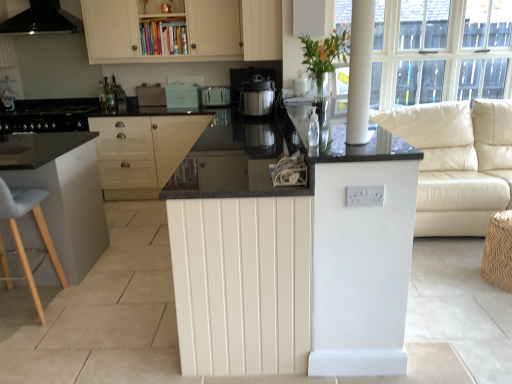
Question: From a real-world perspective, what is the 2D location of a free space above white plastic toaster at upper center, which ranks as the second appliance in left-to-right order? Please provide its 2D coordinates.
Answer: [(0.290, 0.224)]